Recovered Territories

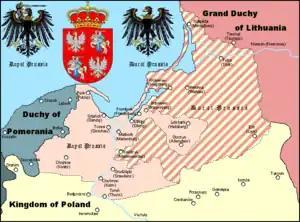
Monastic state of the Teutonic Knights/Ducal Prussia as a feudal fief of the Polish Crown (1466–1657). Warmia was directly incorporated to the Polish state until the First Partition of Poland (1772)

The territories of Warmia and Masuria were originally inhabited by pagan Old Prussians, until the conquest by the Teutonic Knights in the 13th and 14th centuries. In order to repopulate the conquered areas, Poles from neighboring Masovia, called Masurians ("Mazurzy"), were allowed to settle here (hence the name Masuria). During an uprising against the Teutonic Order most towns of the region joined or sided with the Prussian Confederation, at the request of which King Casimir IV Jagiellon signed the act of incorporation of the region into the Kingdom of Poland (1454). After the Second Peace of Thorn (1466) Warmia was confirmed to be incorporated to Poland, while Masuria became part of a Polish fief, first as part of the Teutonic state, and from 1525 as part of the secular Ducal Prussia. Then it would become one of the leading centers of Polish Lutheranism, while Warmia, under the administration of prince-bishops remained one of the most overwhelmingly Catholic regions of Poland.